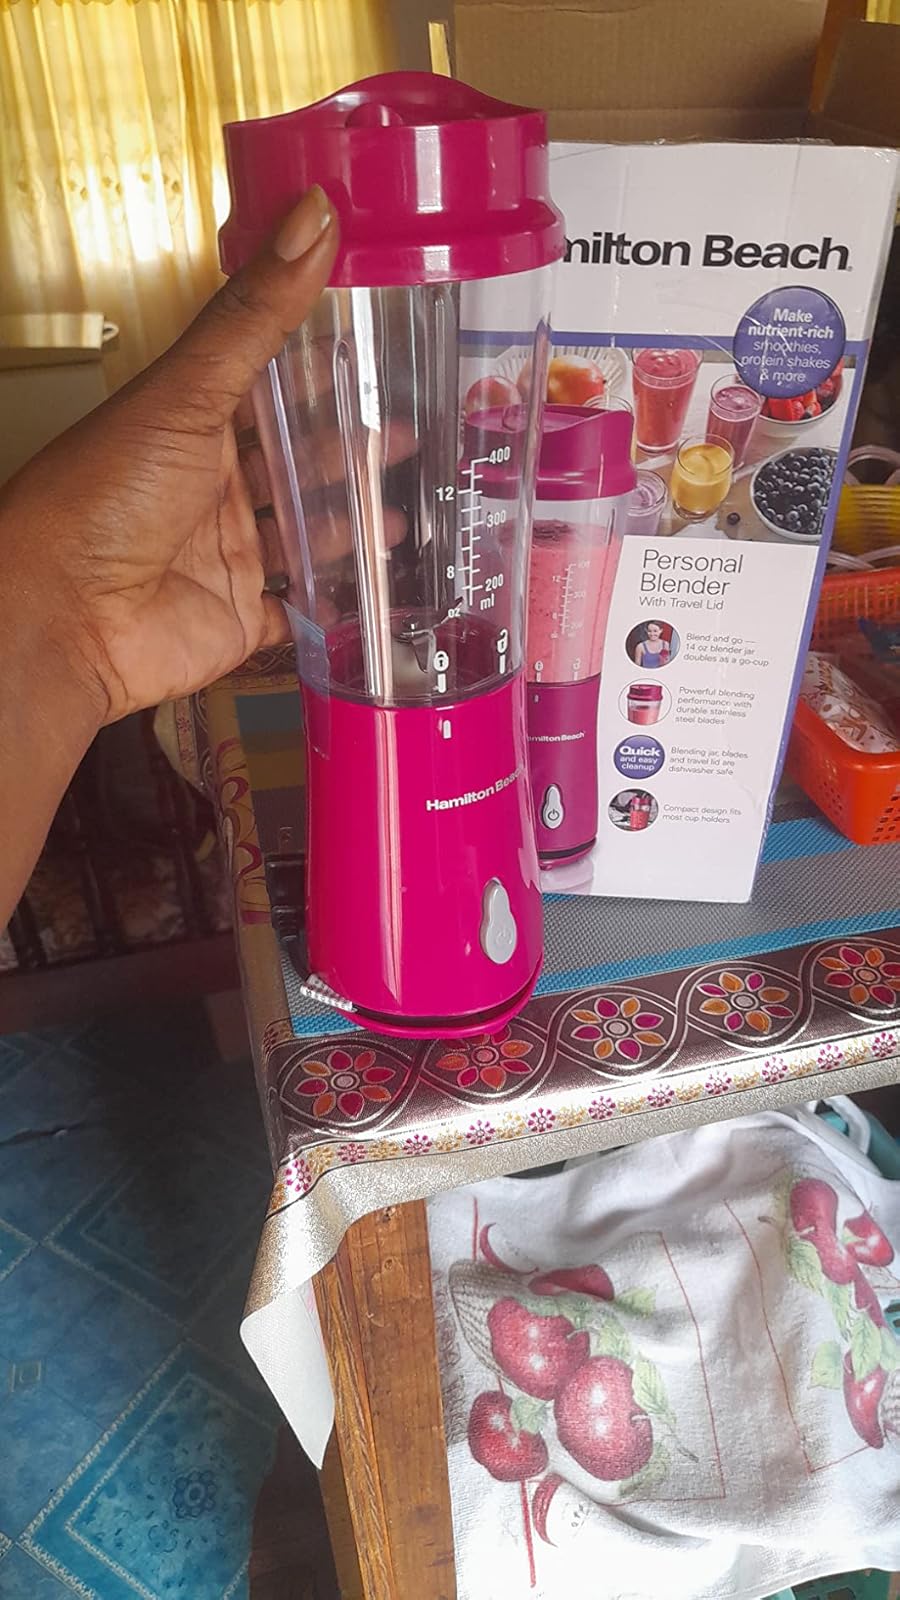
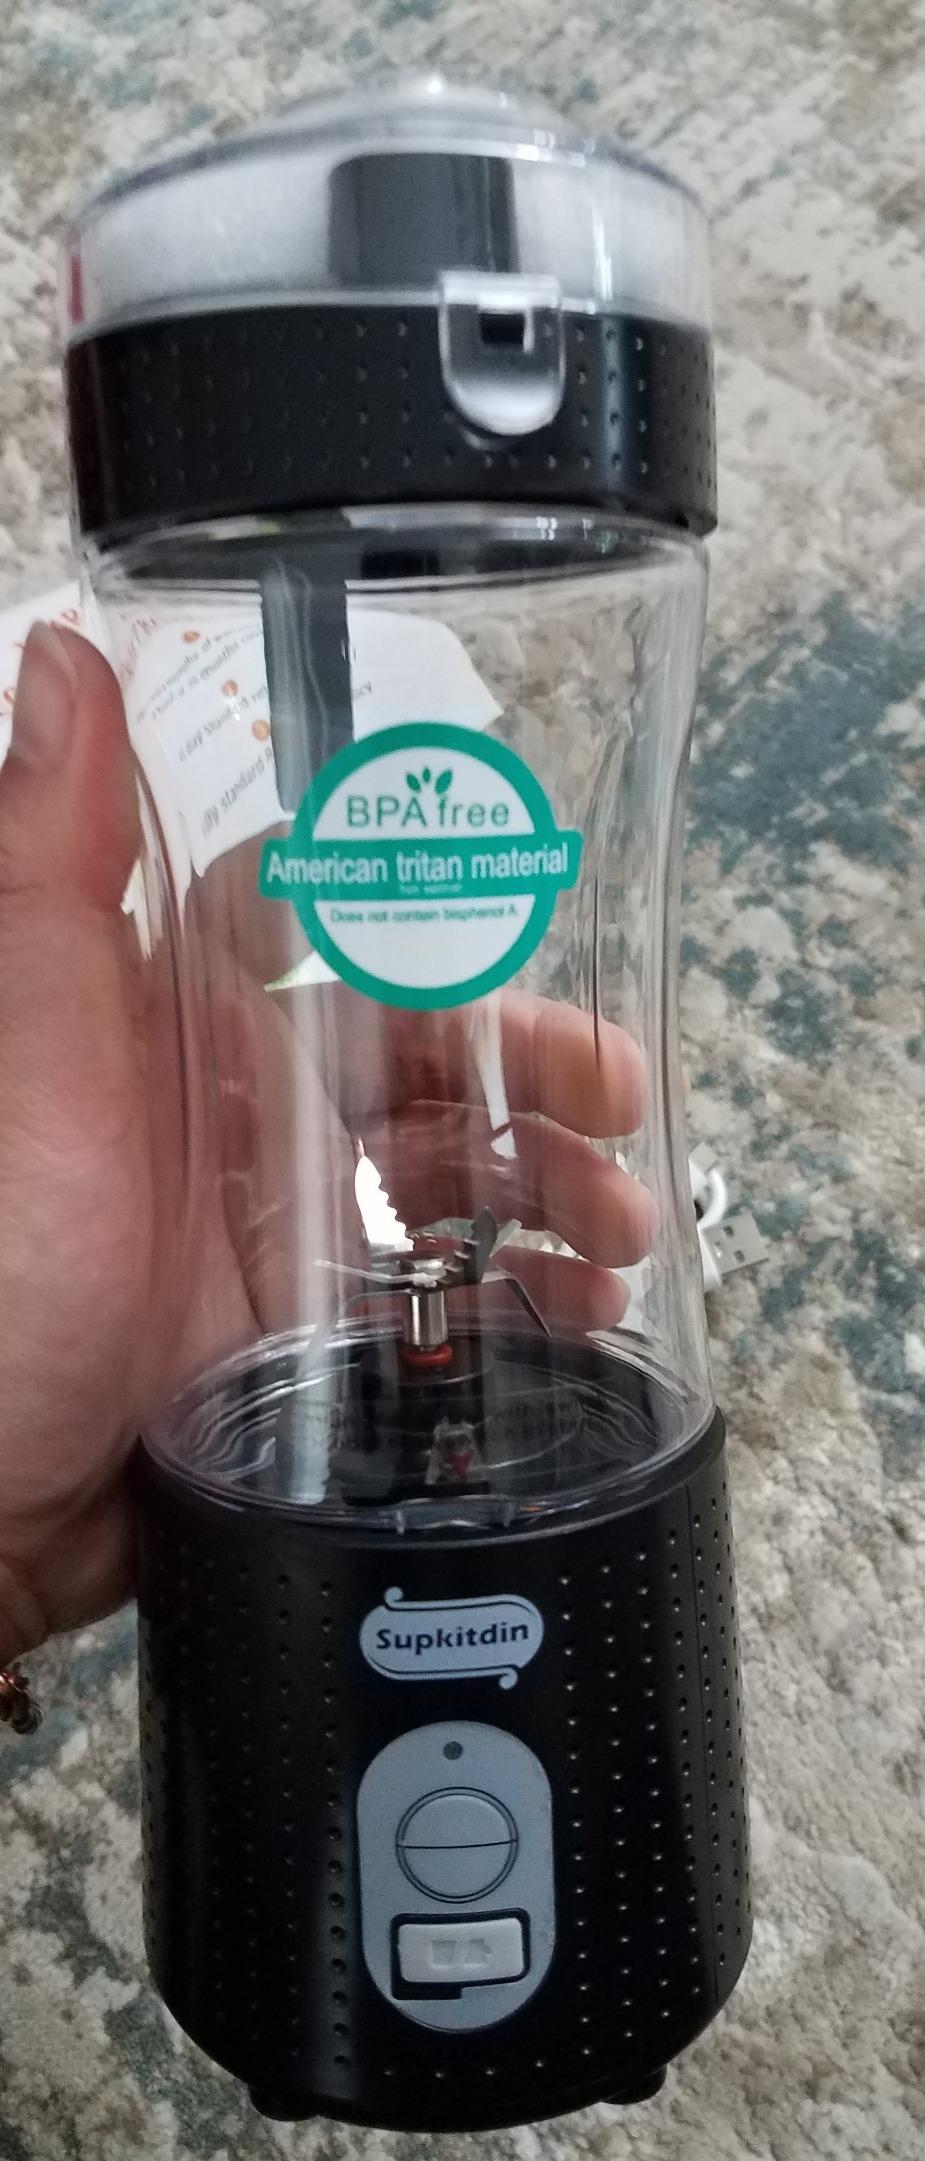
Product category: items_blender
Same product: no